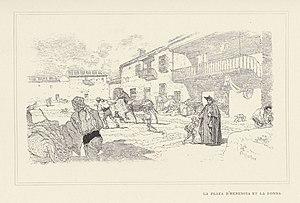
La plaza d'Herencia et la fonda.